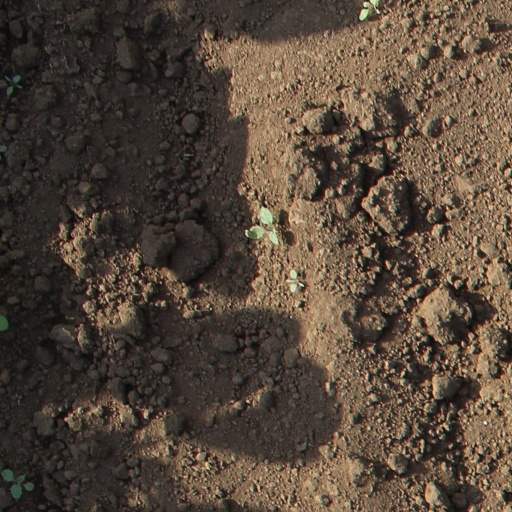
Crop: soybean